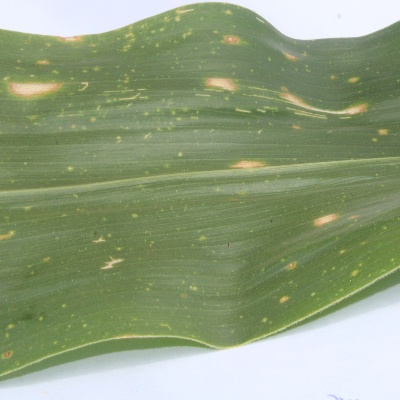
Crop: Maize
Condition: leaf spot